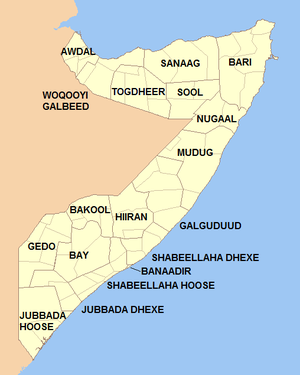
Régions composant la Somalie
De jure, la Somalie est divisée en 6 États eux mêmes découpés en 19 régions.
La Somalie, en forme longue la république fédérale de Somalie, est un pays situé à l'extrémité orientale de la Corne de l'Afrique.